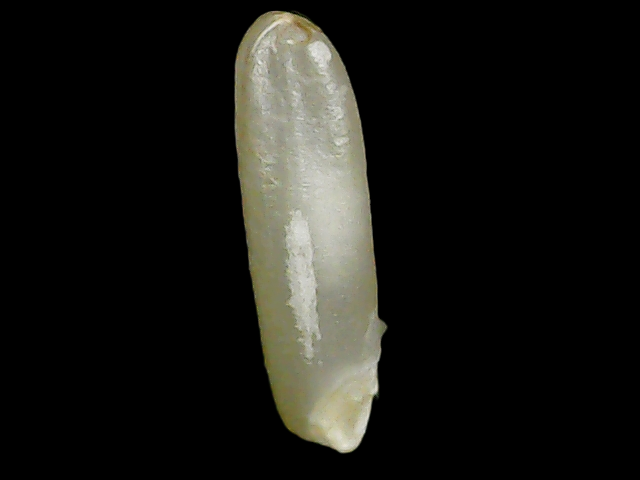
Rice variety: Binadhan21